Misoshiru de Kanpai!

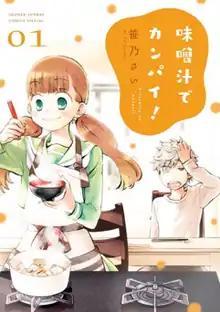
First volume cover

is a Japanese manga series written and illustrated by Sai Sasano. It was serialized in Shogakukan's "Monthly Shōnen Sunday" from June 2015 to September 2022, with its chapters collected in 14 volumes.